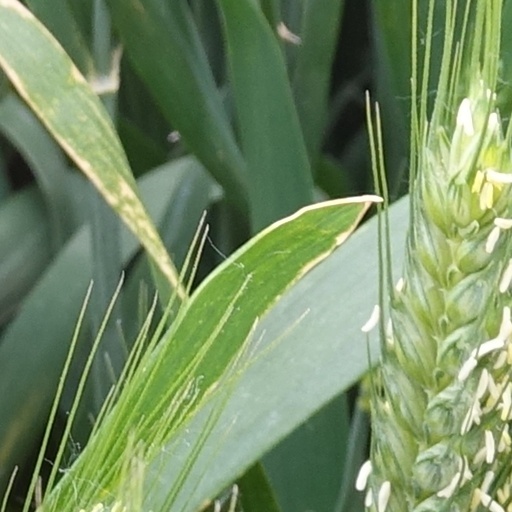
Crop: wheat